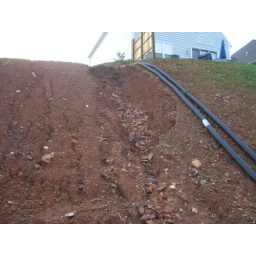
part of the hillside on the lot next to our house washed away, along with part of the access road below